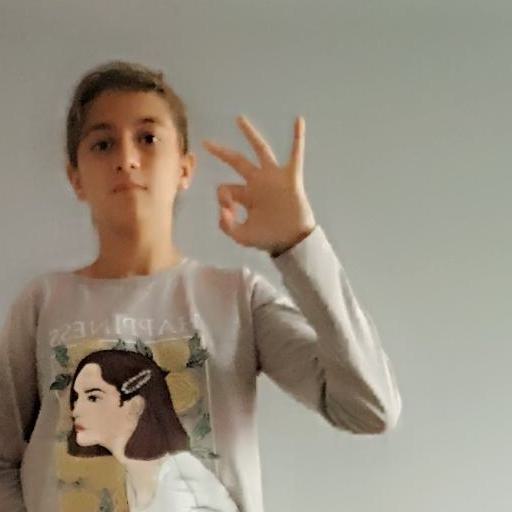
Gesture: ok